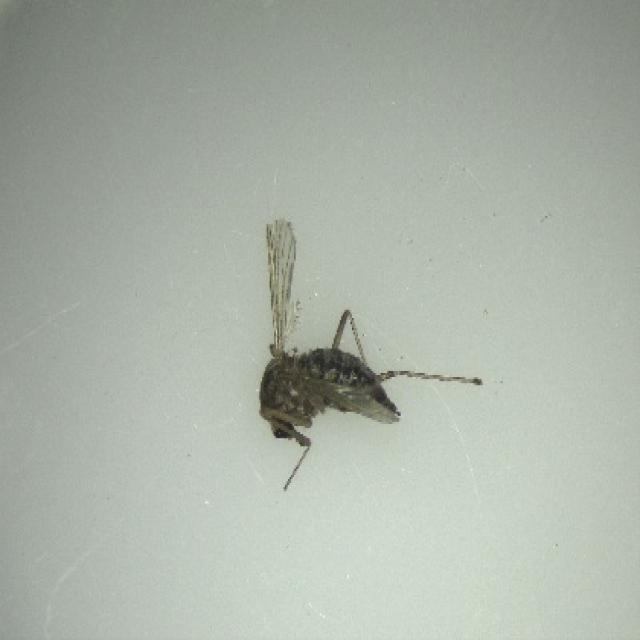
Species: aedes_vexans